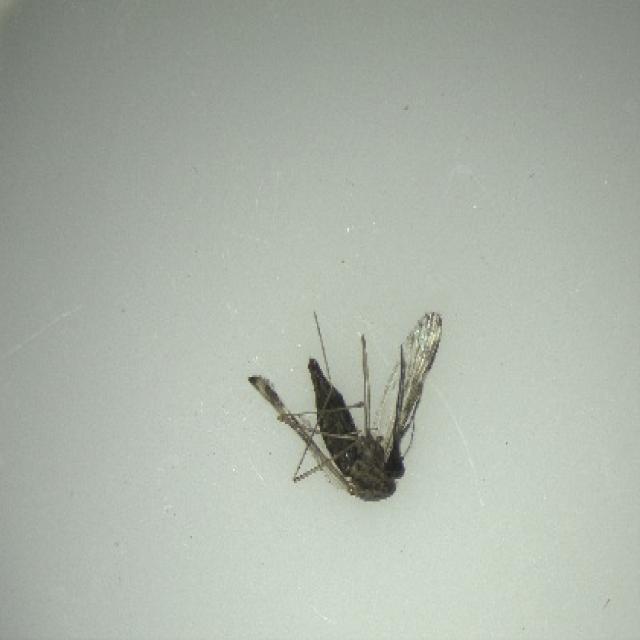
Species: anopheles_sinensis